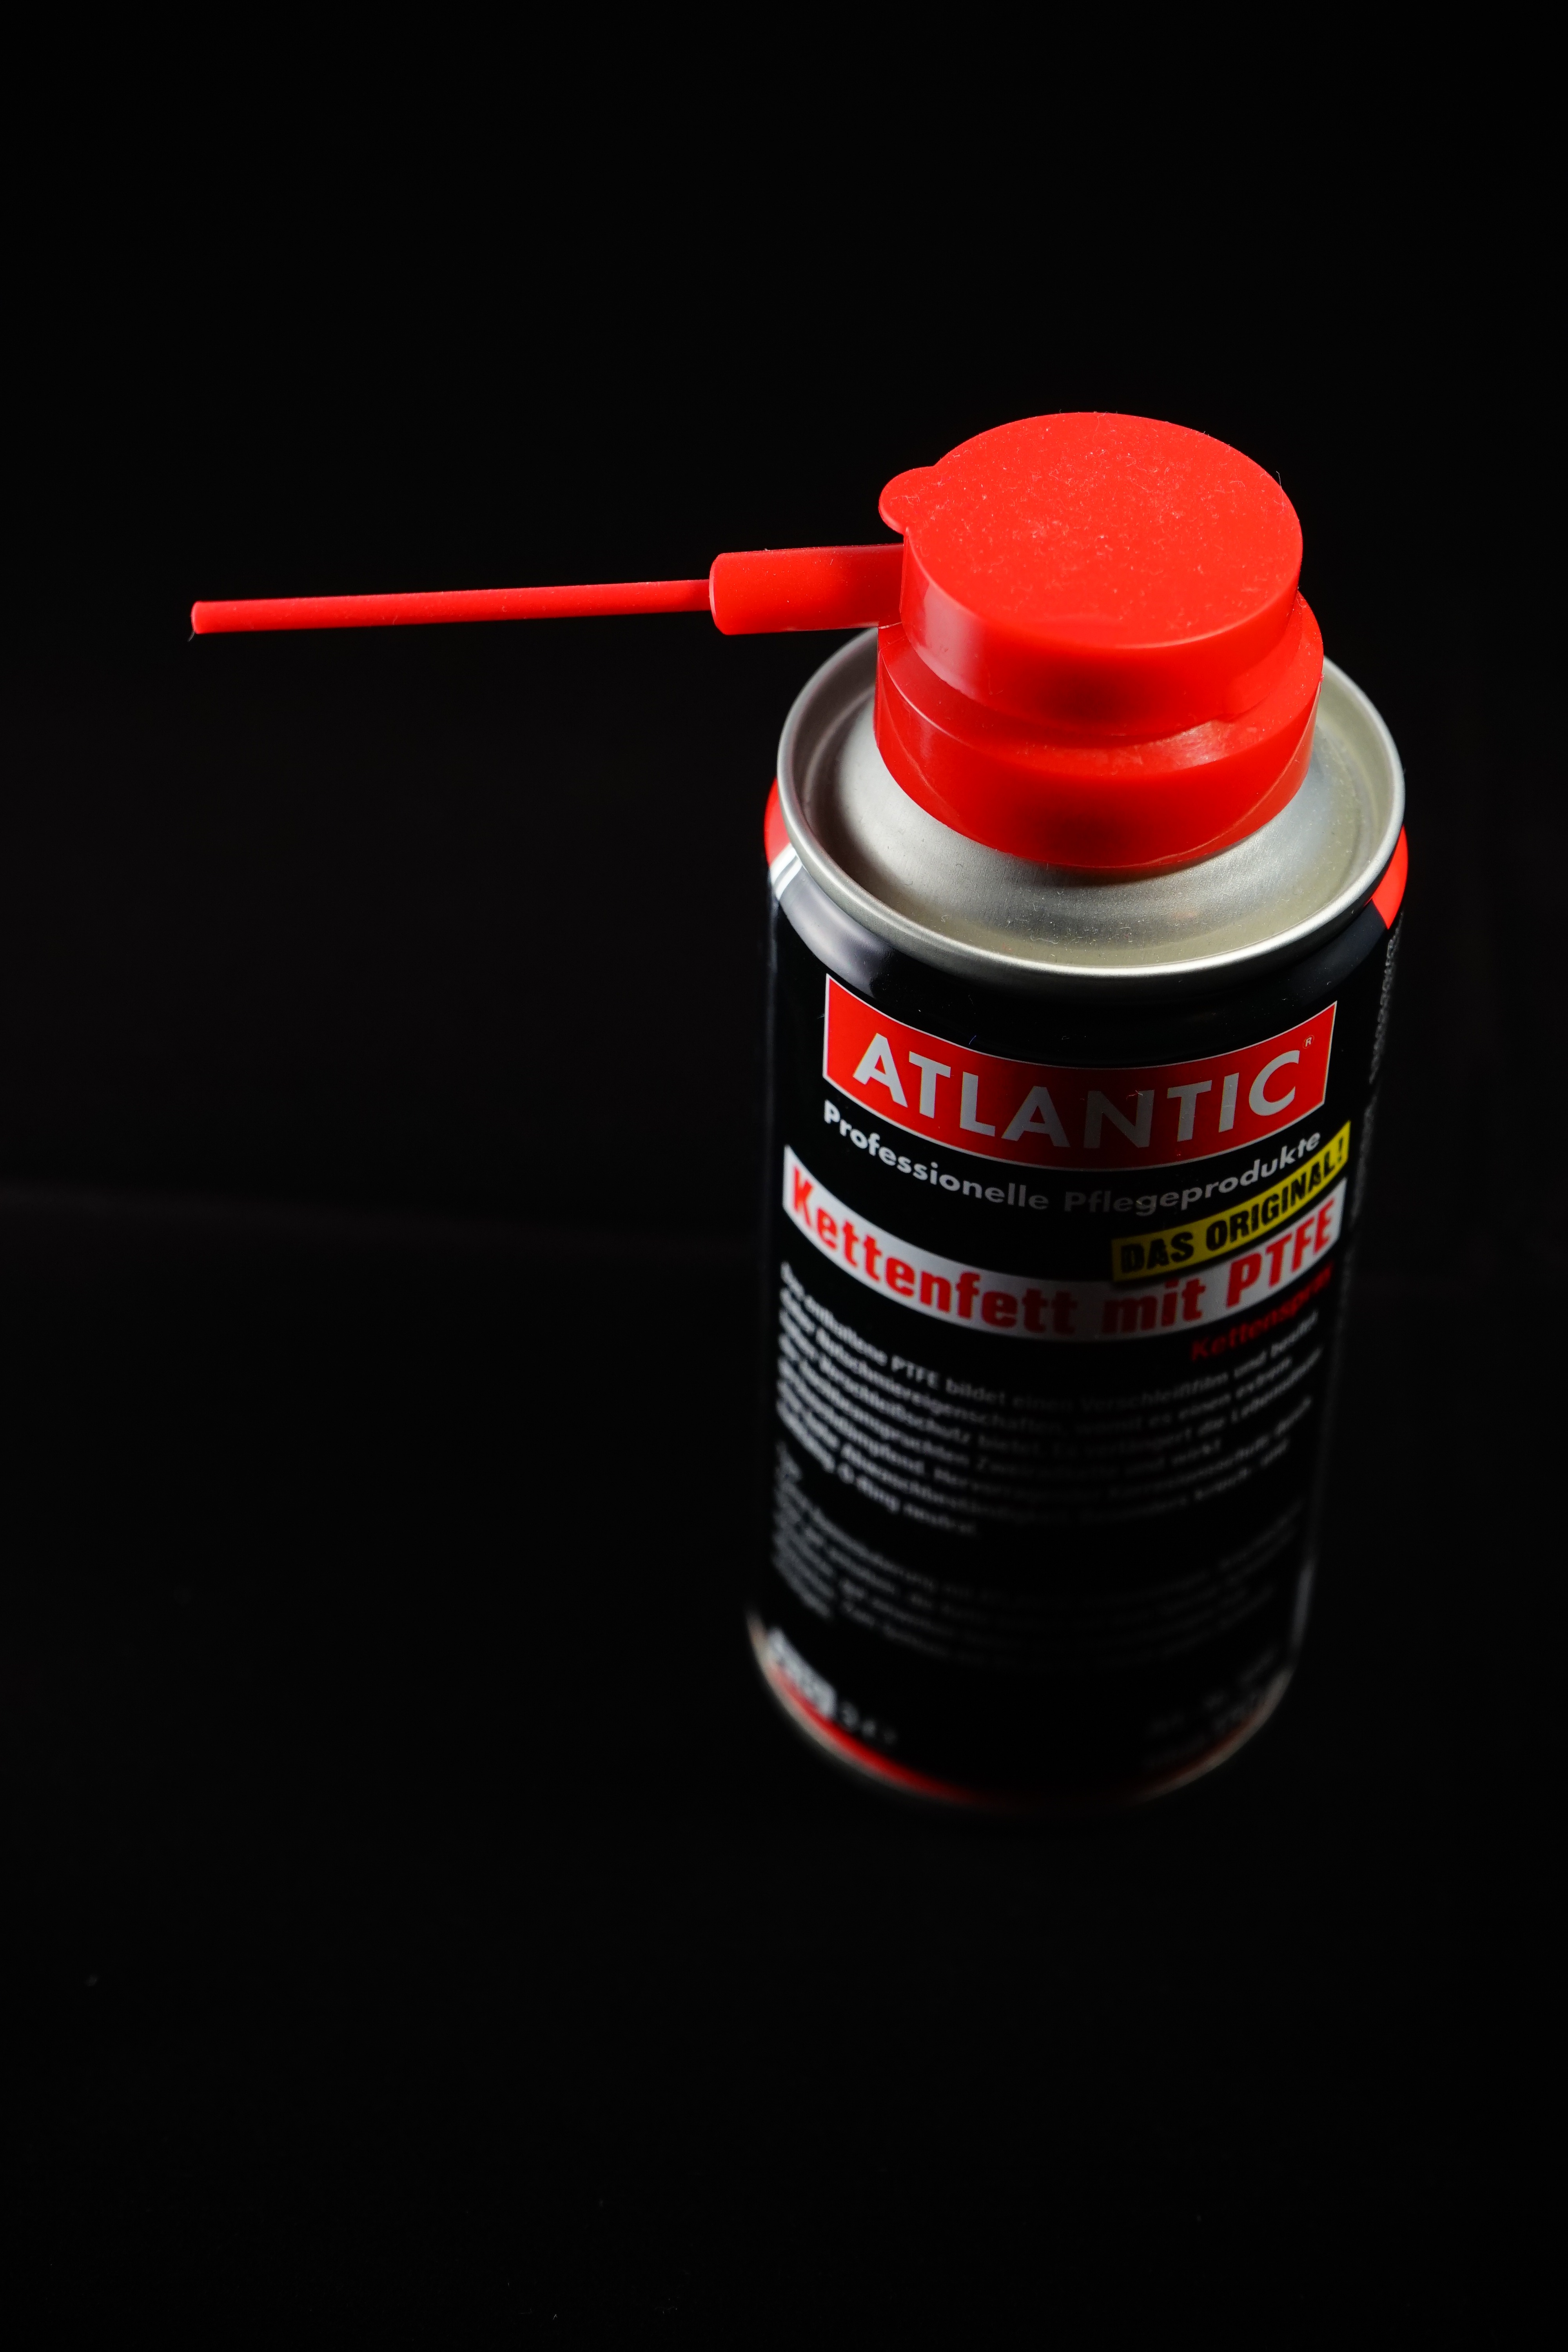
red, box, product, fat, container, oil, grease, oils, spray can, lubrication, chain oil